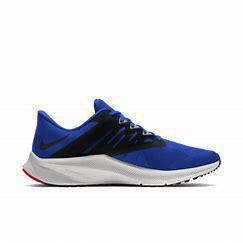
Brand: Nike
Model: Quest 3